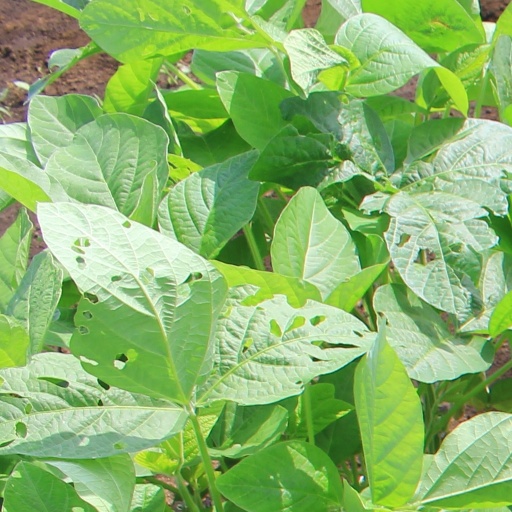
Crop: soybean